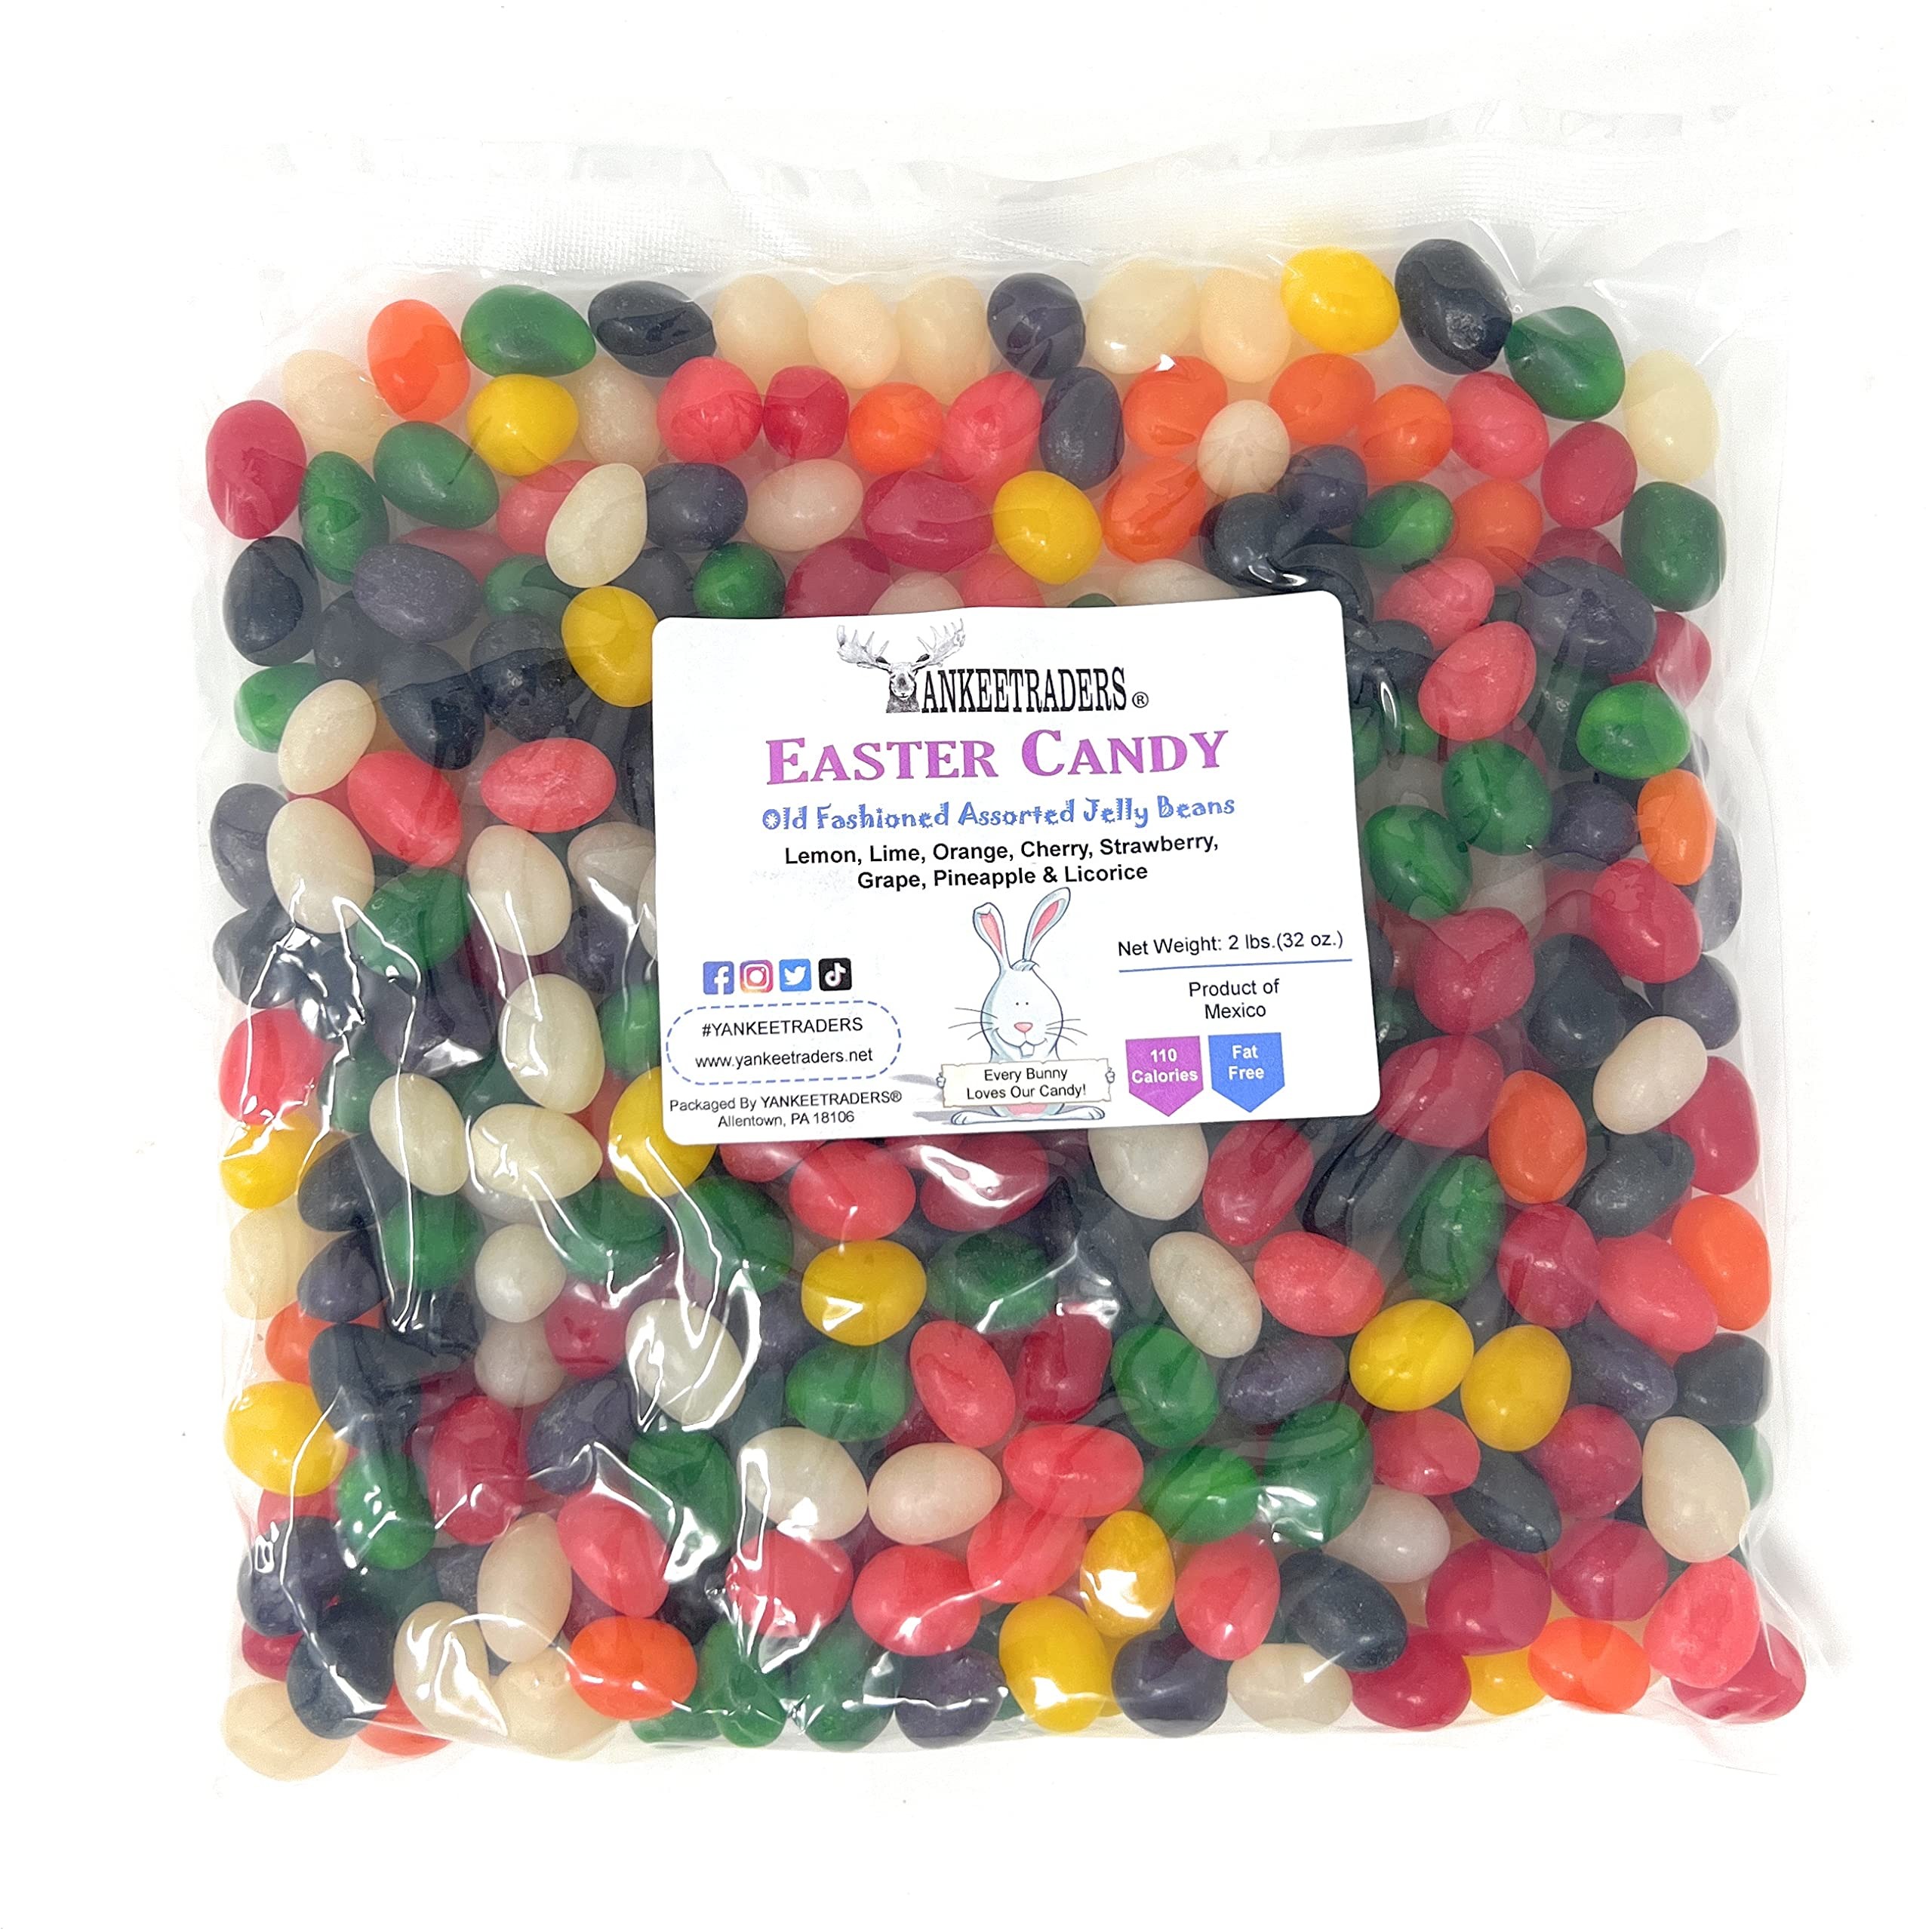
Item Name: Assorted Fruit Flavored Jelly Beans, 2 Pound Bag, Spring, Easter
Bullet Point 1: Assorted Fruit Flavored Jelly Beans, 2 Pound Bag, Spring, Easter
Bullet Point 2: Soft and chewy jelly beans come in an assortment of classic flavors.
Bullet Point 3: Enjoy these jelly beans as a sweet snack or use them to garnish your favorite Easter desserts.
Bullet Point 4: An Easter classic candy but yummy all year round
Product Description: These soft and chewy jelly beans come in an assortment of classic flavors including orange, grape, cherry, pineapple, strawberry, lemon, lime and licorice. Enjoy these jelly beans as a sweet snack or use them to garnish your favorite Easter desserts.
Value: 32.0
Unit: Ounce

Price: 18.95